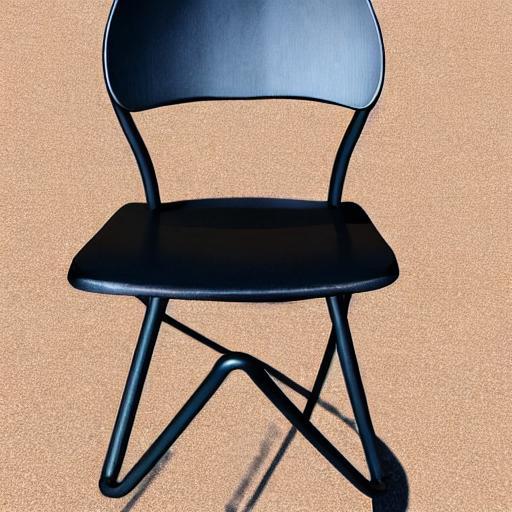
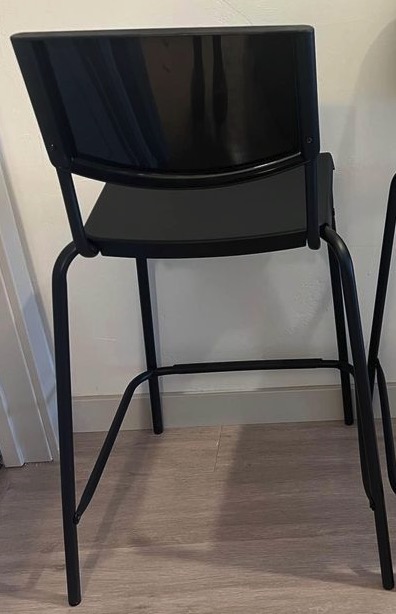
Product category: stool
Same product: no